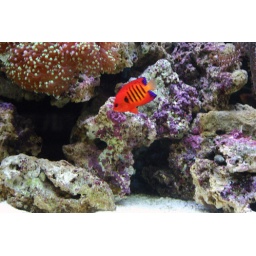
Closeup image of my reef aquarium showing a red Flame Angelfish and a green torch coral in the background.